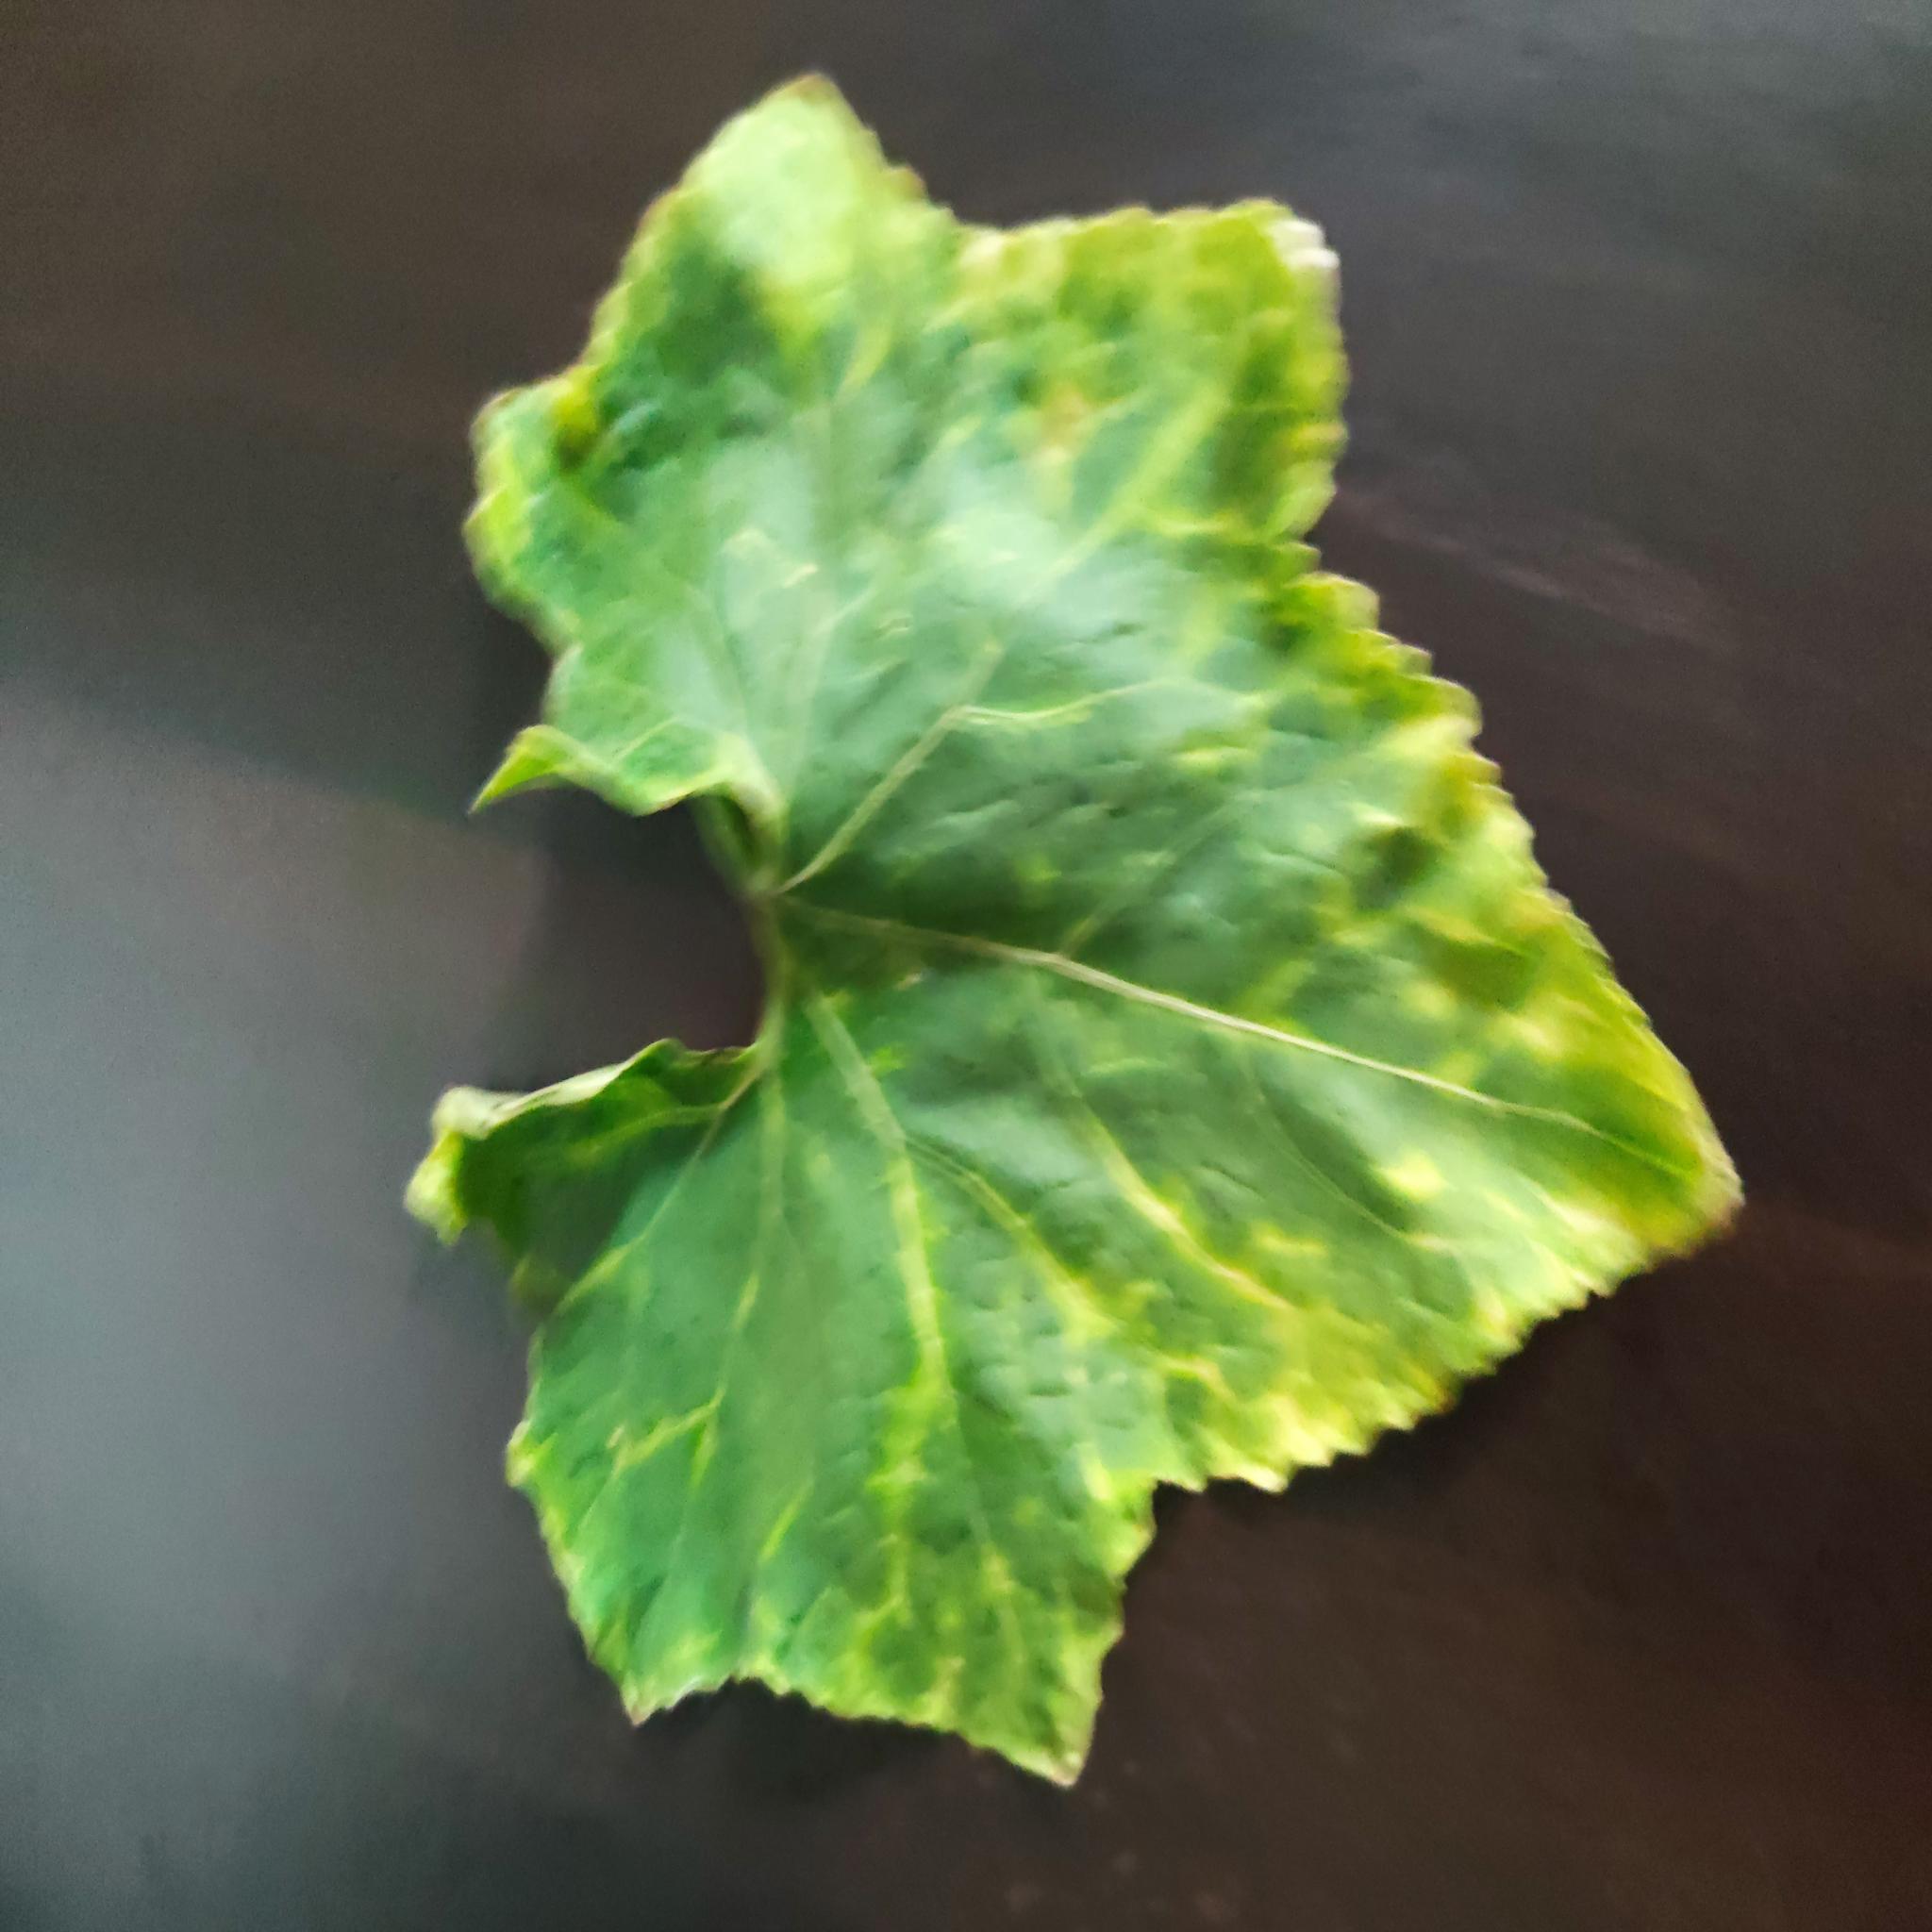
Label: Downy mildew